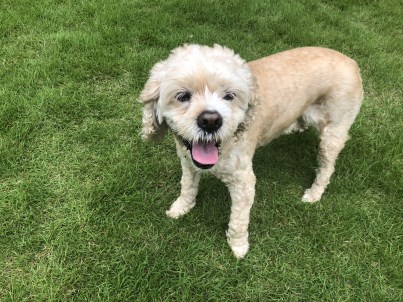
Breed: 286-n000111-cocker_spaniel